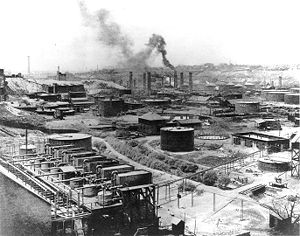
Standard Oil
Standard Oil Co. Inc. var et amerikansk olieselskab, der producerede, transporterede, raffinerede og markedsførte olie. Det blev grundlagt i 1870 af John D. Rockefeller og Henry Flagler i Ohio, og var en af de største olieraffinaderier i verden på dens tid. Dets historie som en af verdens første og største multinationale virksomheder sluttede i 1911, da USA's højesteret, i en skelsættende sag, afgjorde at Standard Oil var et illegalt monopol.